Target Zero

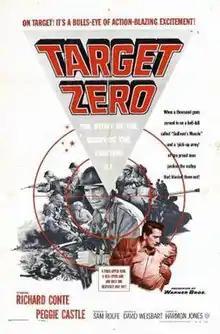
Theatrical release poster

Target Zero is a 1955 American war and drama film directed by Harmon Jones and written by James Warner Bellah and Sam Rolfe.The film stars Richard Conte, Peggie Castle, Charles Bronson, Richard Wyler, L. Q. Jones and Chuck Connors. The film was released and published by Warner Bros. on November 15, 1955.